V. V. Vinayak

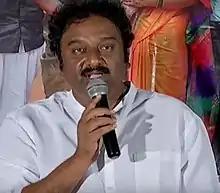
Vinayak at the teaser trailer launch event of "Ammammagarillu" in 2018.

Gandrothu Veera Venkata Vinayaka Rao, better known as V. V. Vinayak (born 9 October 1974), is an Indian film director and screenwriter known for his work in Telugu cinema. He is recognised for directing action dramas and action comedies.